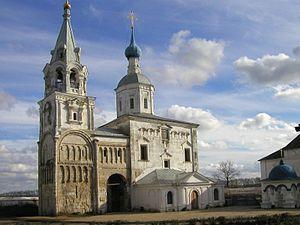
La liste des édifices de l'époque pré-mongole de la Rus’ représente un ensemble de bâtiments anciens de la Rus' de Kiev, de la principauté de Novgorod, de le principauté de Smolensk de principauté de Vladimir-Souzdal construits avant les invasions mongoles et conservés jusqu'à la fin du XIXᵉ siècle.